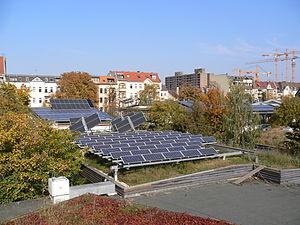
L'ufaFabrik est un projet culturel et social autogéré dans l'arrondissement de Tempelhof-Schöneberg à Berlin.